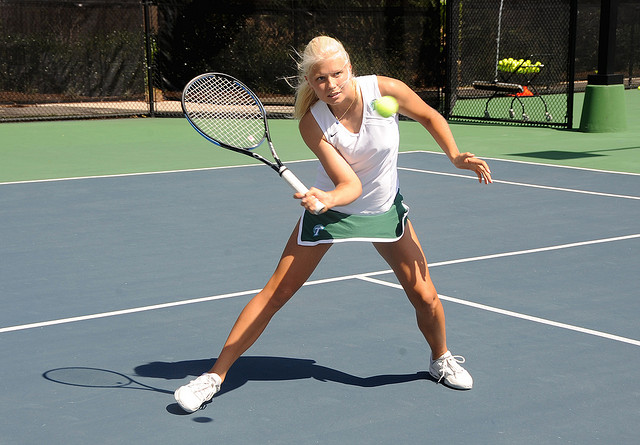
user: Given an image and a question. Answer the question in a short answer. Question: What sport is this? Short Answer:
assistant: tennis